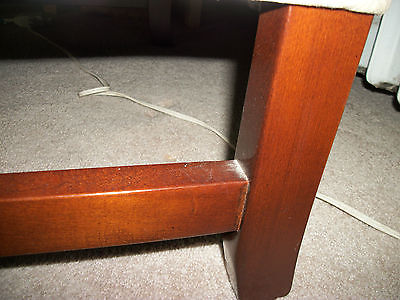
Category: chair